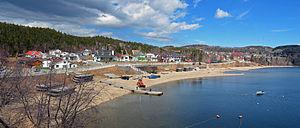
Vue panoramique de la baie de Tadoussac depuis la rue du Bord de l'eau - Tadoussac, Québec
Tadoussac est un village canadien qui fait partie de la municipalité régionale de comté de La Haute-Côte-Nord dans la région administrative de la Côte-Nord au Québec. Il est situé au bord du fleuve Saint-Laurent et a une population de 799 habitants en 2016. Tadoussac est le premier établissement français pérenne en Amérique du Nord.